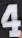
Number: 4